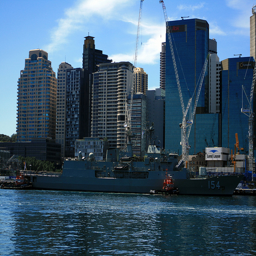
The freight dock of a large metroploitan area.
Picture of a military vesicle docked near a city skyline.
A large boat sits in the calm water.
A large, docked ship with skyscrapers in the background.
A large ship is docked at the harbor of a big city.